Oskaloosa, Iowa

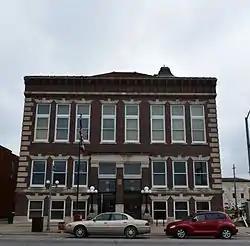
Oskaloosa City Hall

Oskaloosa derives its name from Ouscaloosa who, according to town lore, was a Creek princess who married Seminole chief Osceola. A local tradition was that her name meant "last of the beautiful". (This interpretation of "last of the beautiful" is not correct. "" in the Mvskoke-Creek language means "black rain", from the Mvskoke words "" (rain) and "" (black). "loosa" is an English corruption of the Mvskoke word "". For example, see the Wikipedia entry for Tuskaloosa, eponym of the town of Tuscaloosa, Alabama. In addition the Mvskoke word "" means "Black Water"). The first European-American settlers arrived in 1835, led by Nathan Boone, youngest son of frontiersman Daniel Boone. Acting on instructions from Stephen W. Kearny, he selected this as the first site of Fort Des Moines, located on a high ridge between the Skunk and Des Moines rivers. The ridge was originally called the Narrows.